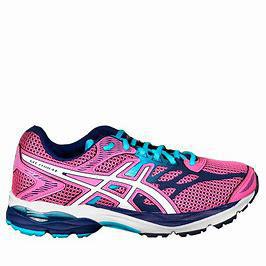
Brand: Asics
Model: Gel Flux 4